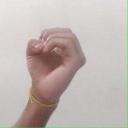
अक्षर: ऊ